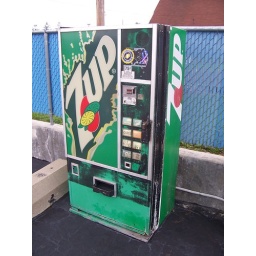
A 7up vending machine at a car wash in Blueball, Ohio.